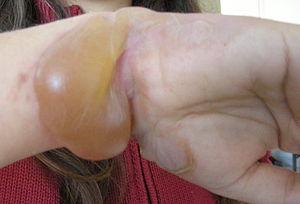
En médecine, une phlyctène, ampoule, cloche ou cloque est une lésion de la peau, élévation circonscrite de l'épiderme, due à une collection de liquide clair contenu dans une cavité néo-formée.
Une sérosité est d'abord un liquide organique physiologique proche du sérum sanguin formé en faible quantité dans l'une ou l'autre des séreuses, c'est-à-dire l'une des doubles membranes qui emballent les cavités closes de l'organisme rendant les mouvements des organes internes dans ces cavités harmonieux et insensibles : péritoine, péricarde, plèvre, méninges, enveloppe synoviale des articulations, etc.
Une bulle est une cavité cutanée de grande taille provoquant un soulévement épidermique circonscrit contenant une collection de liquide clair, séreux, inflammatoire ou hémorragique.